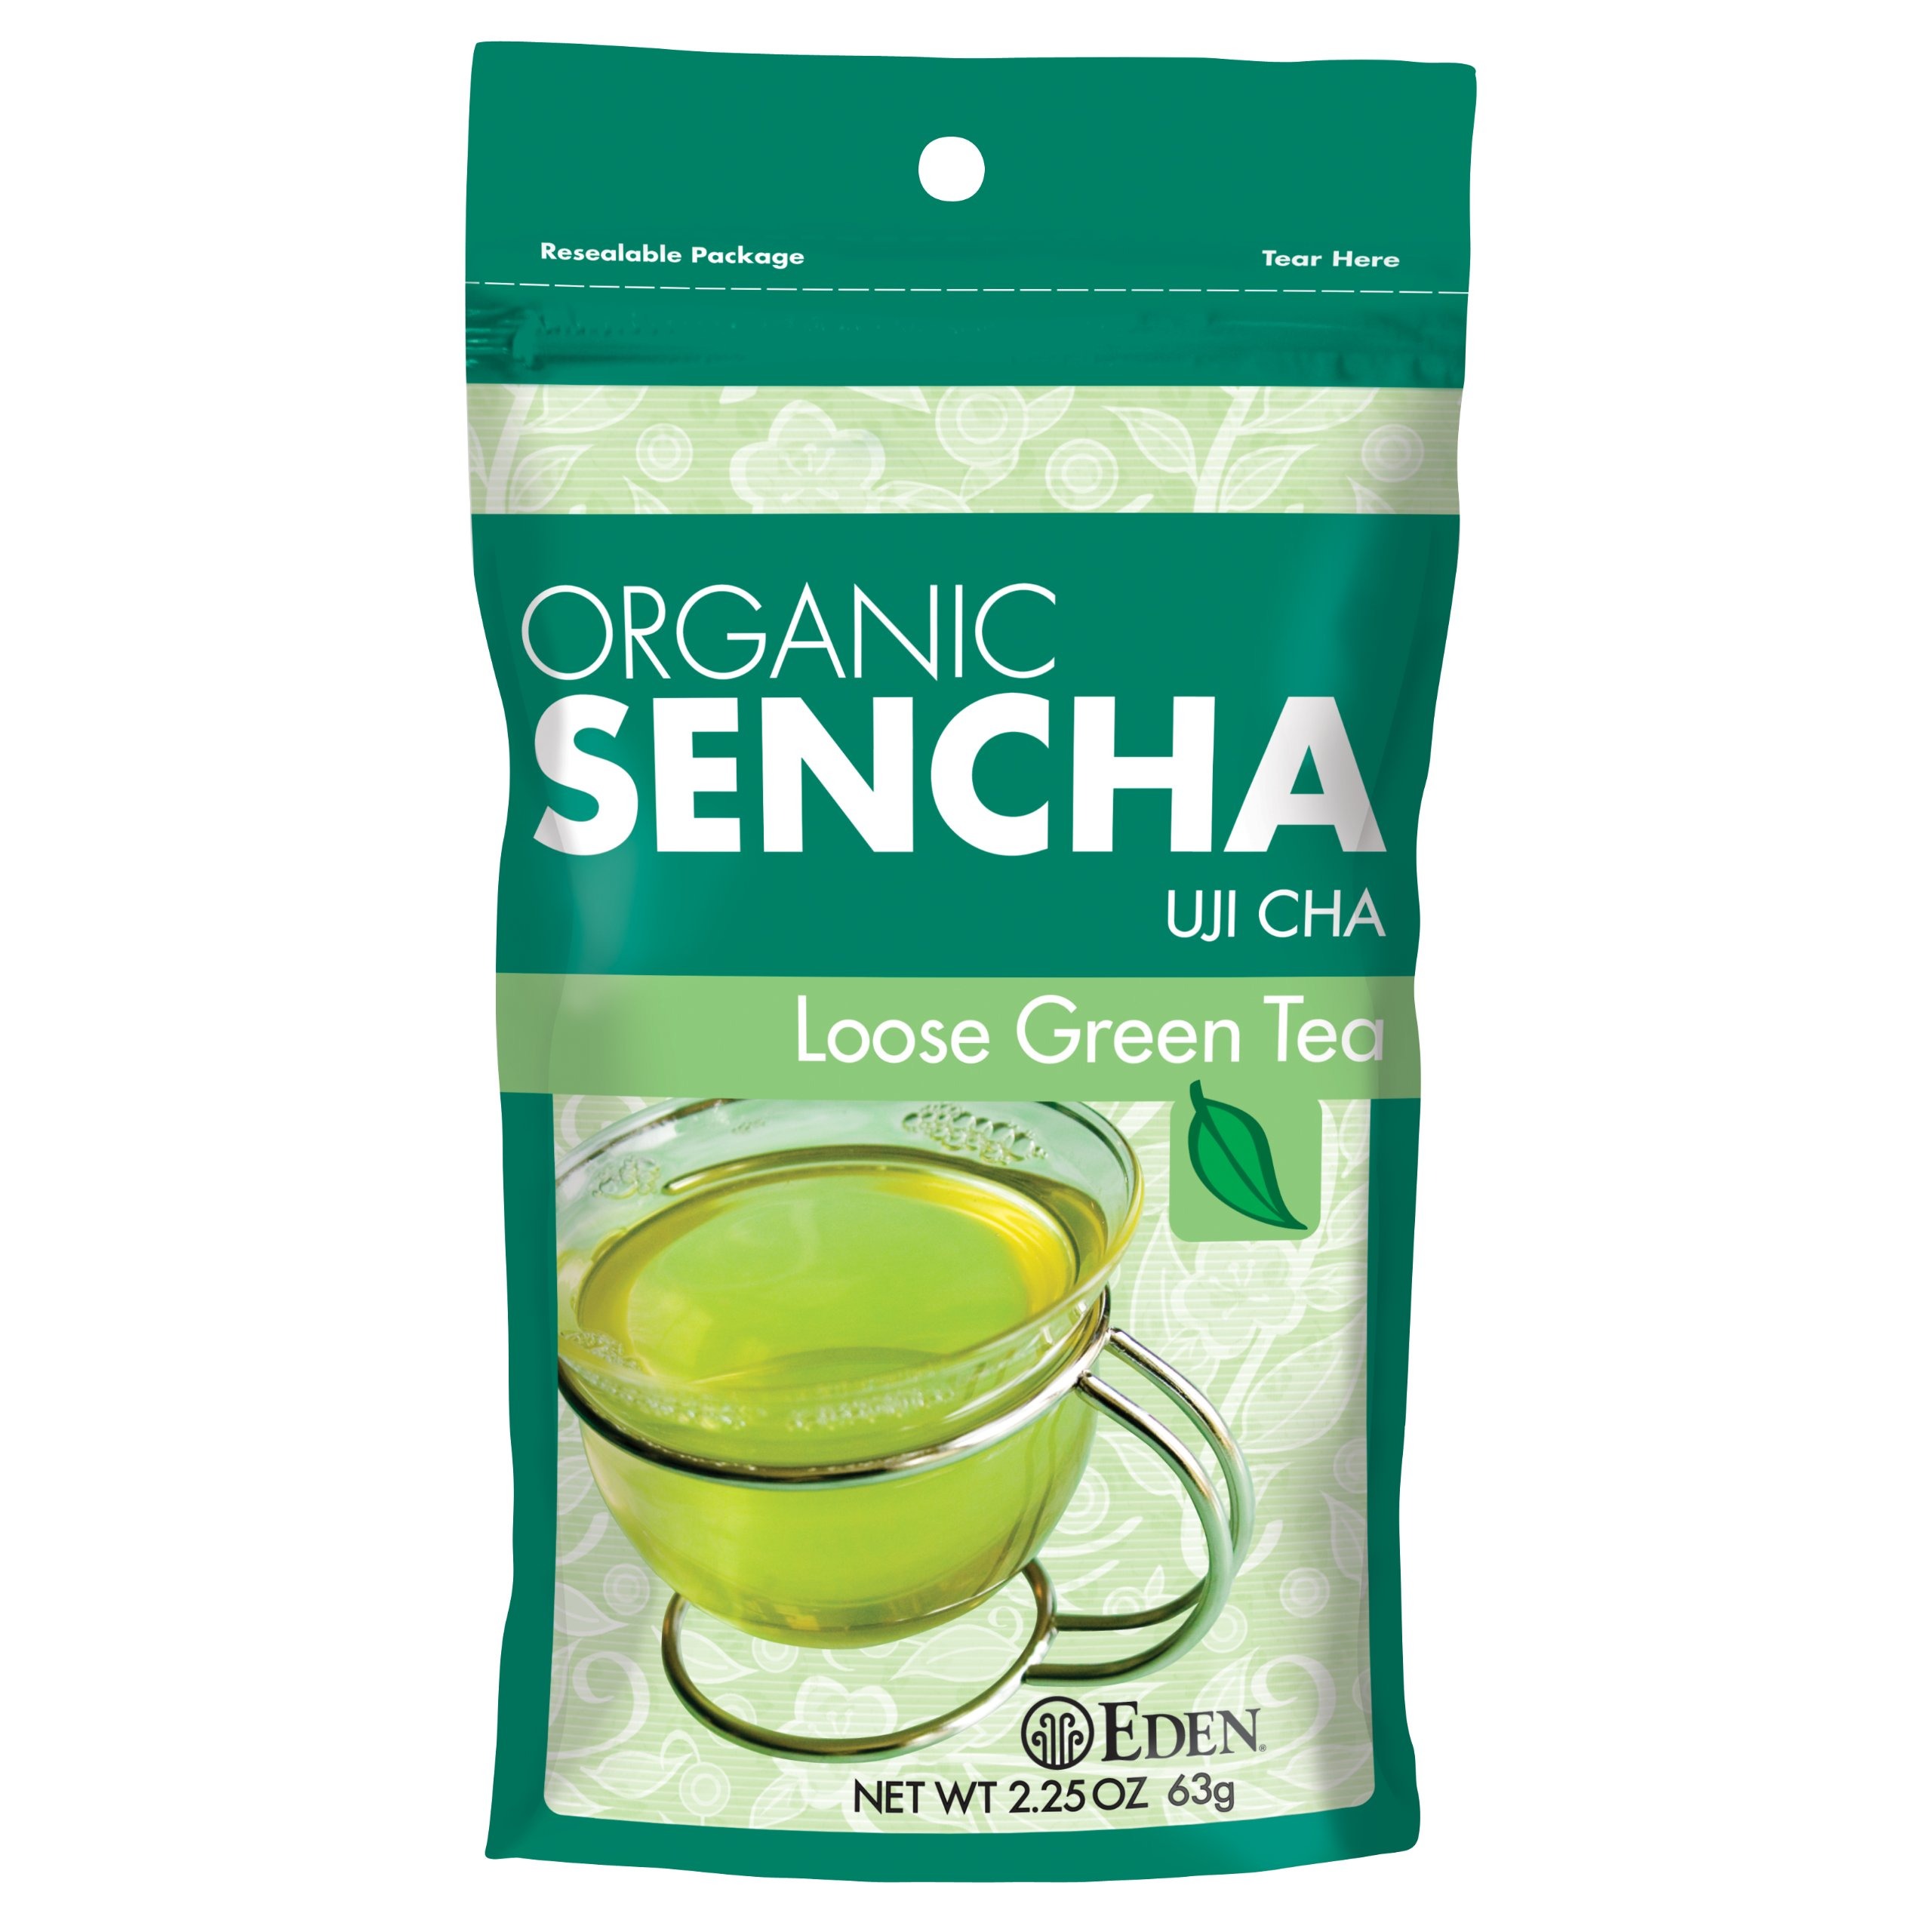
Item Name: Eden Organic Sencha Green Tea Loose, Reclosable Pouch, 2.25-Ounce Pouch (Pack of 4)
Bullet Point 1: Pack of four, 2.25-ounce pouches (total of 9-ounces)
Bullet Point 2: Resealable pouch
Bullet Point 3: Relaxing yet uplifting with 41 percent less caffeine than brewed coffee
Value: 9.0
Unit: Ounce

Price: 7.79